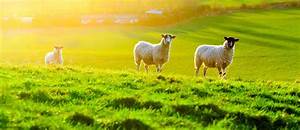
Label: pecora